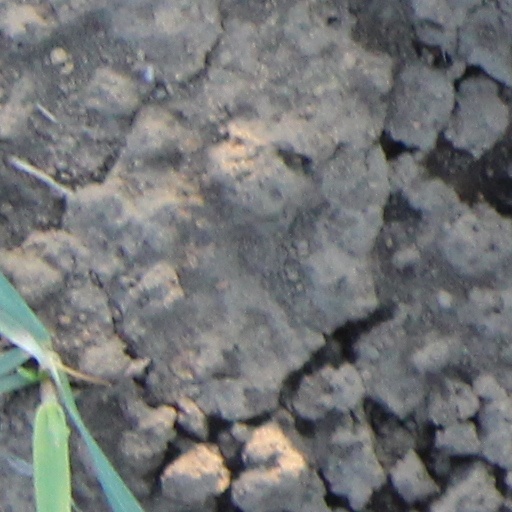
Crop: wheat